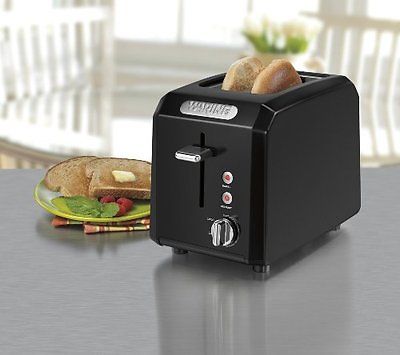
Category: toaster